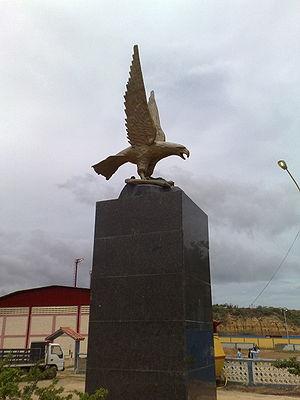
Los Taques est l'une des 25 municipalités de l'État de Falcón au Venezuela. Son chef-lieu est Santa Cruz de Los Taques. En 2011, la population s'élève à 41 579 habitants.